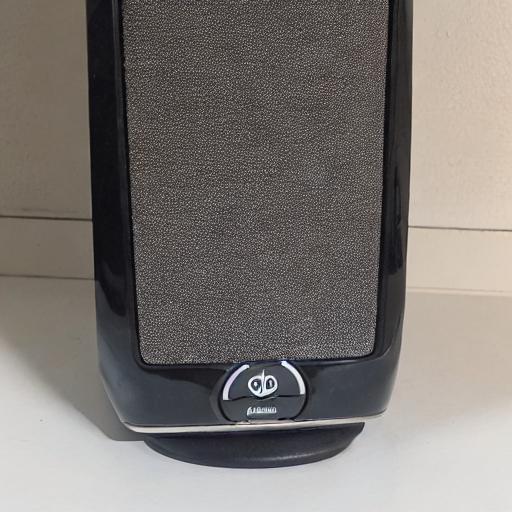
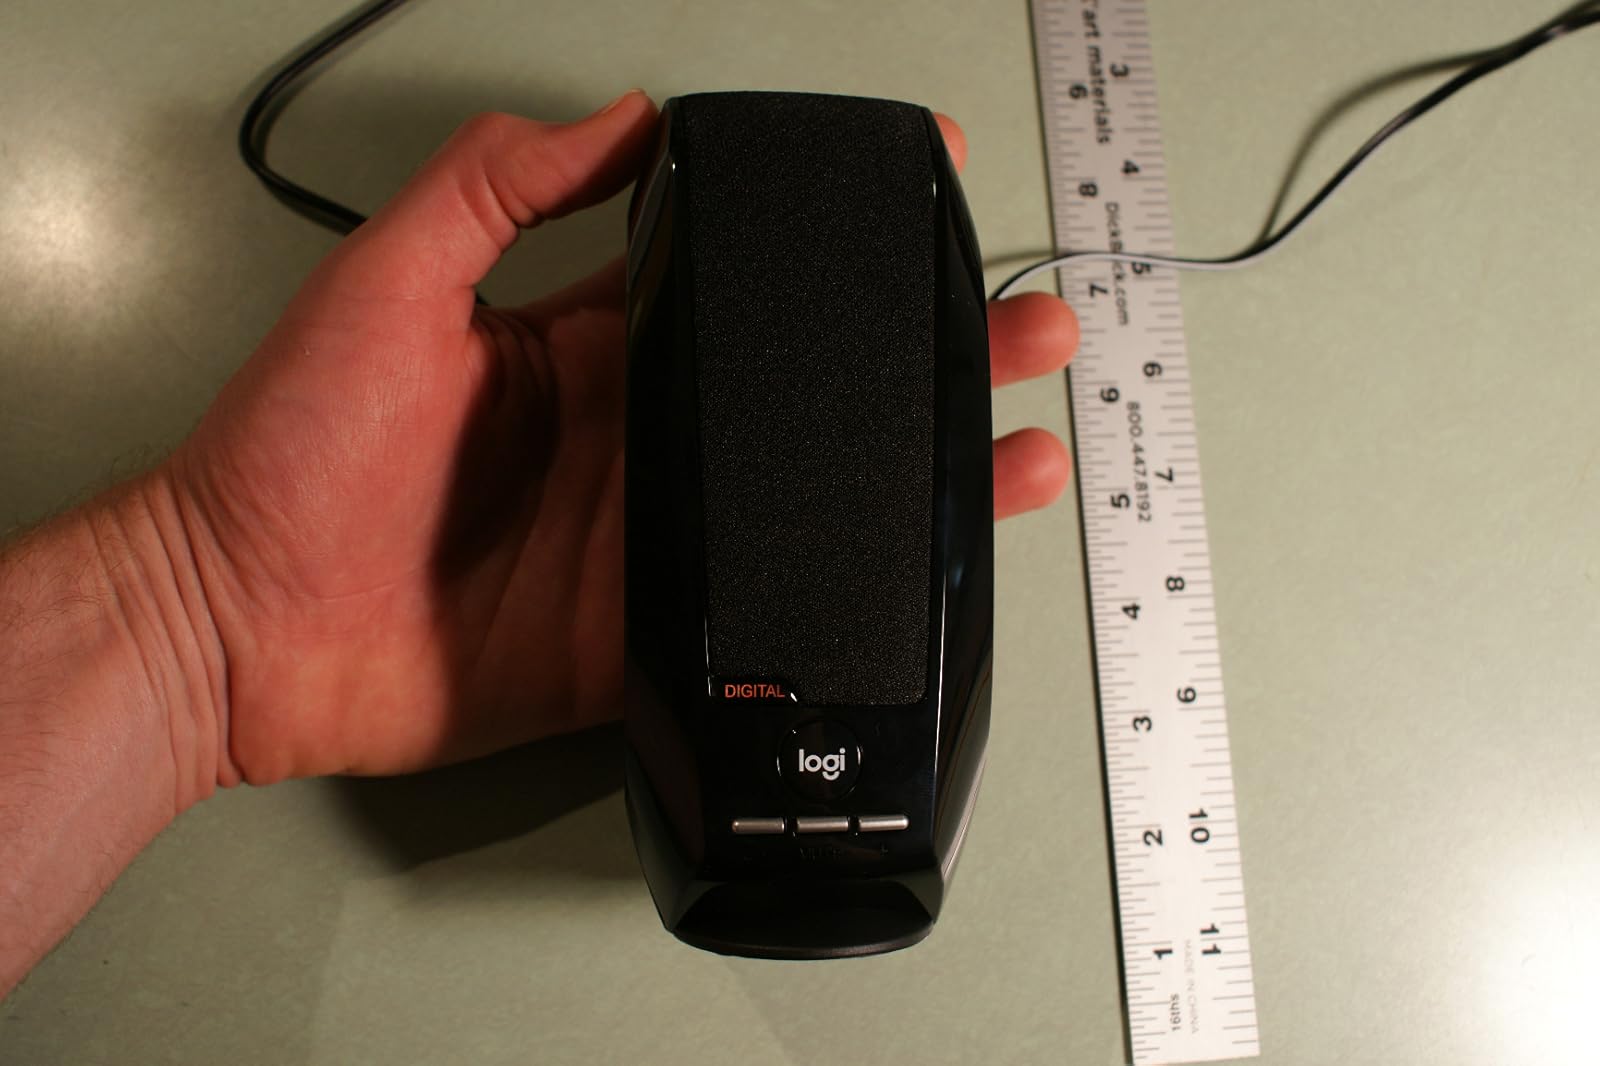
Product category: speaker
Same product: no